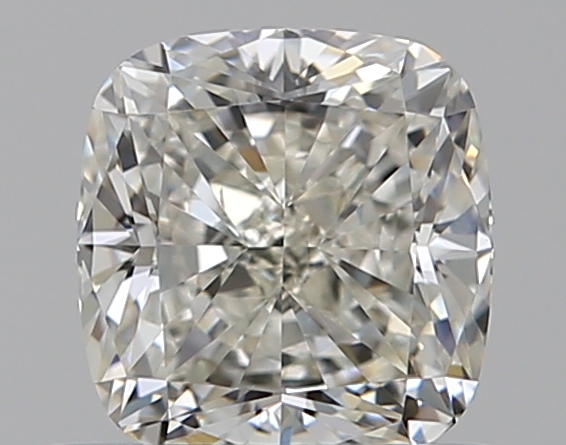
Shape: cushion
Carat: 0.71
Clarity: VS2
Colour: J
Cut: EX
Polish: EX
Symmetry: EX
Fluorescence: ST
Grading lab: GIA
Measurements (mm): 5.07 x 4.86 x 3.36